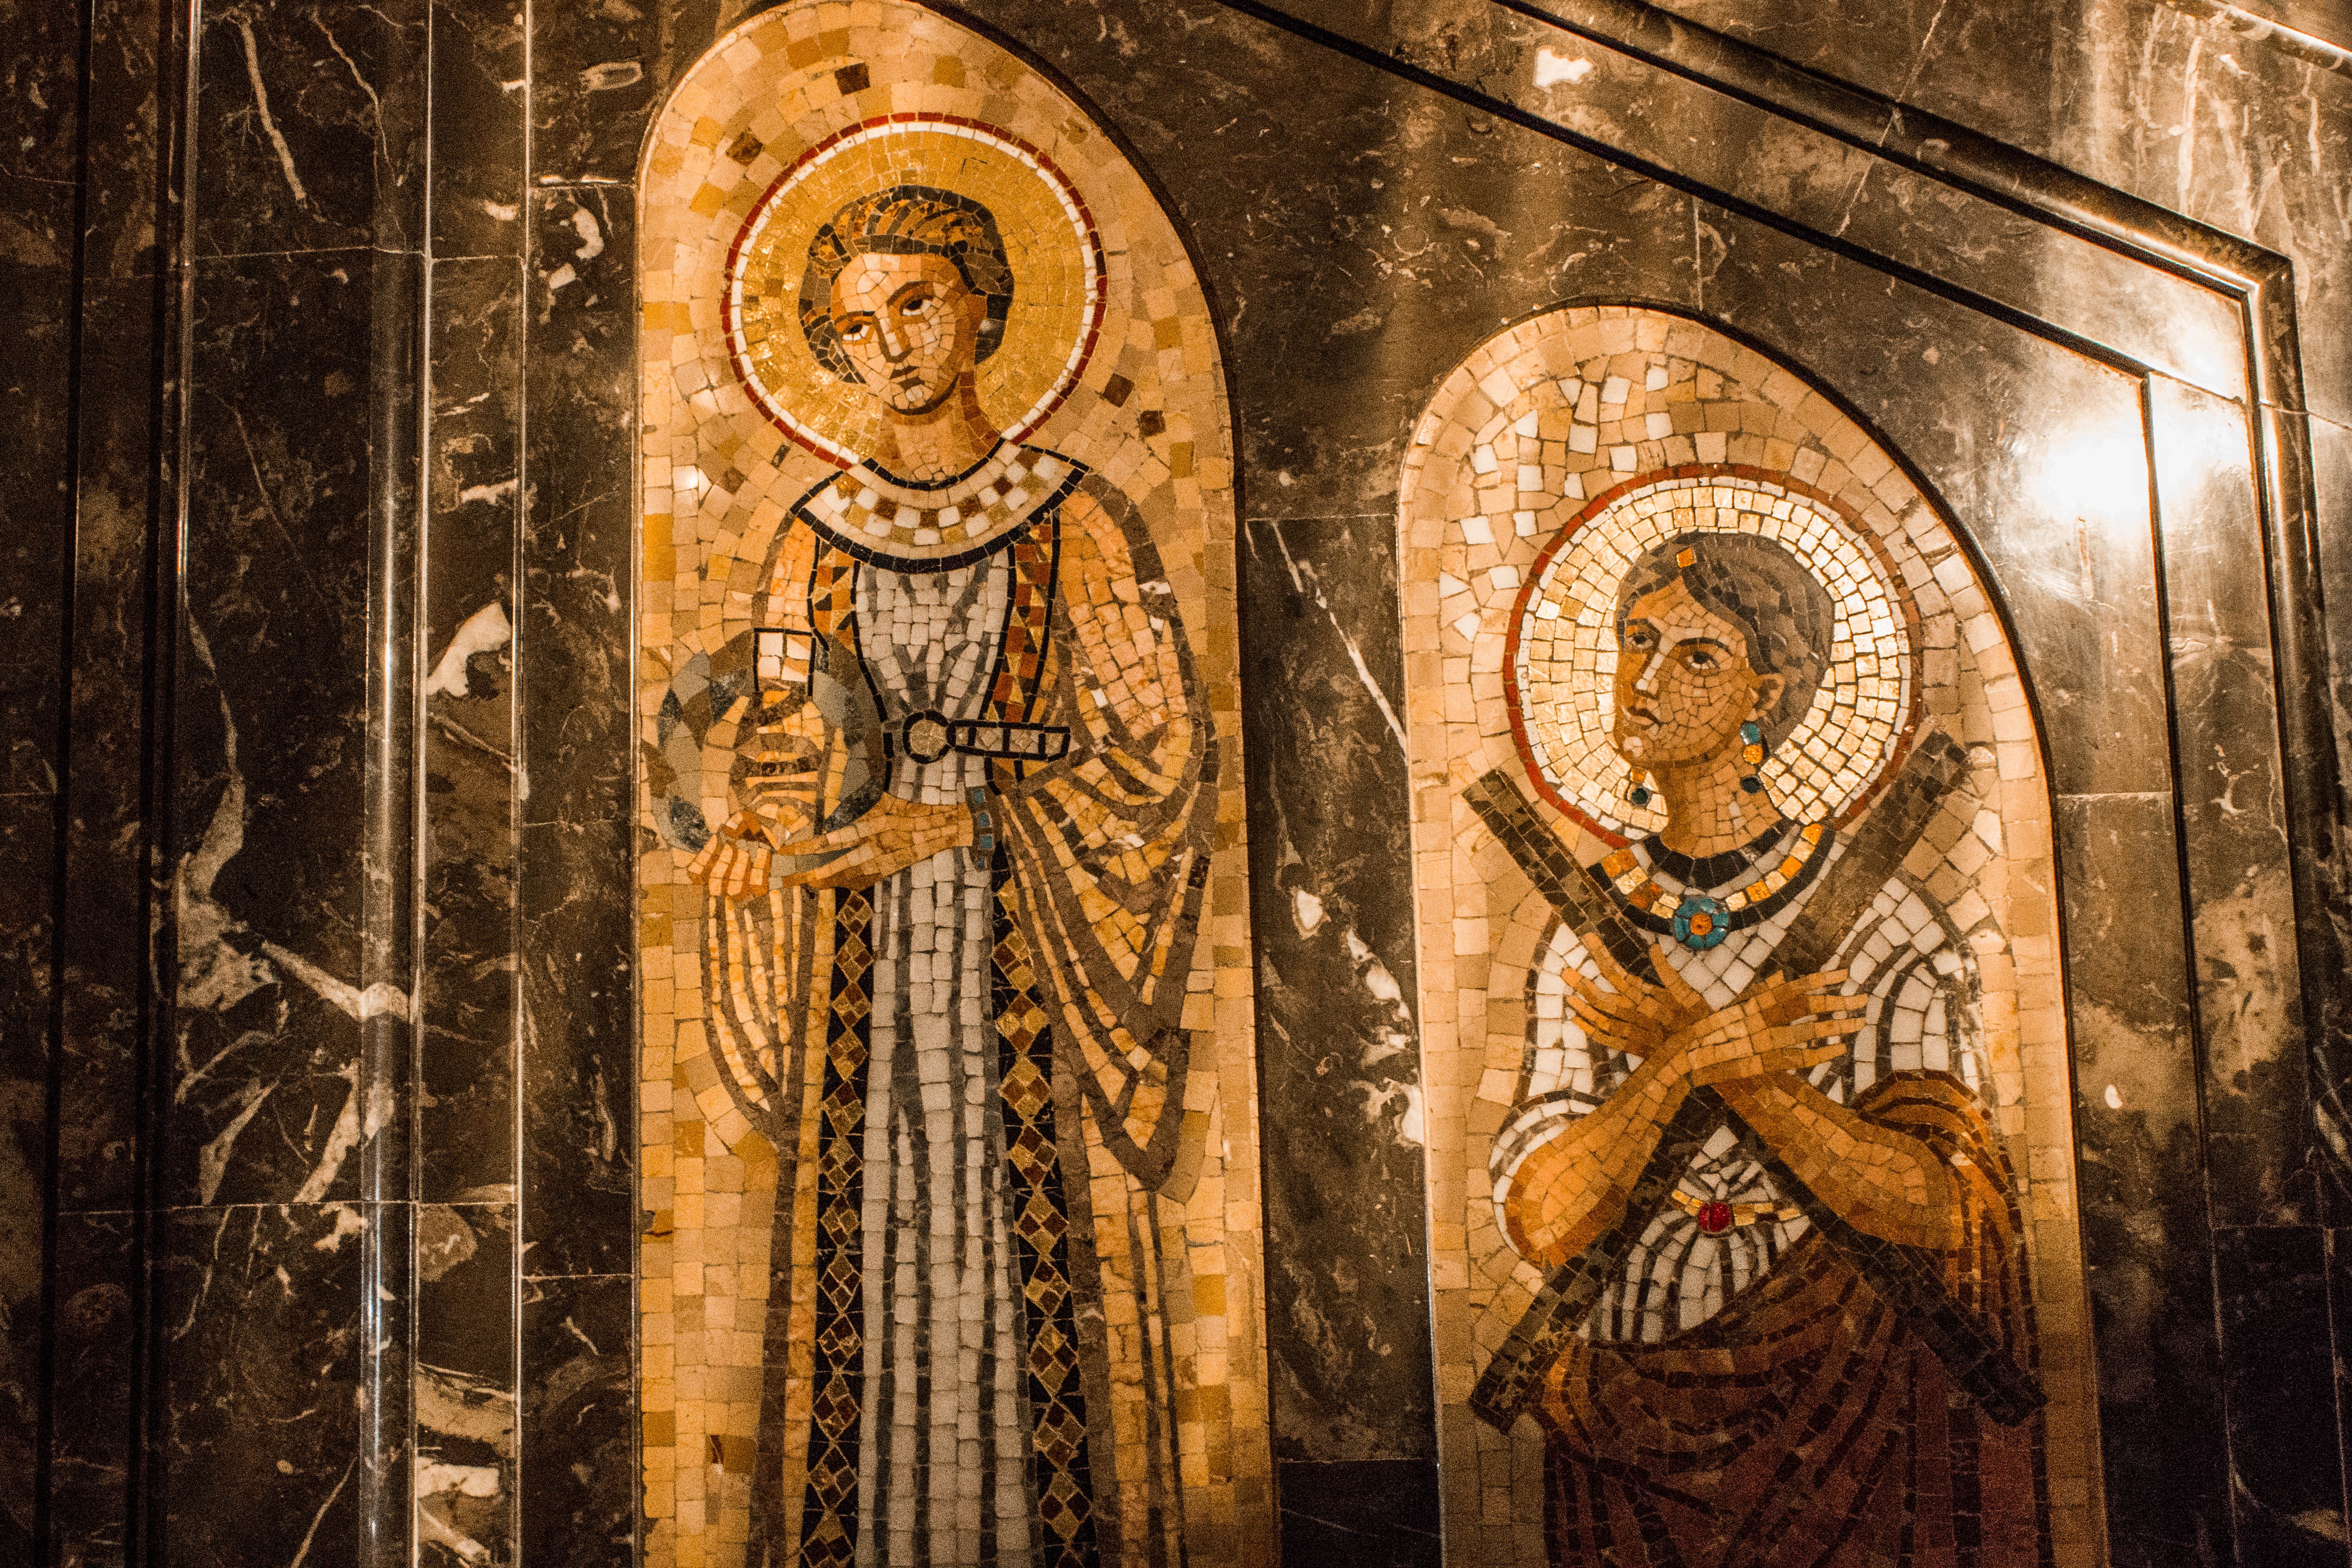
wood, religion, cathedral, place of worship, art, temple, mosaic, santos, carving, middle ages, byzantine, ancient history, monserrat